Ernie Ladd

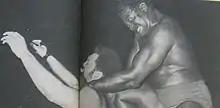
Ernie Ladd (left) facing Bobo Brazil in June 1975

After handily pinning Earl "Mr. Universe" Maynard the month prior, Ladd challenged Bruno Sammartino at Madison Square Garden for the WWWF title on March 1, 1976. In 1978, he wrestled WWWF champion Bob Backlund. When the International Wrestling Association had its brief run in the New York area, Ladd lost a two out of three falls match at Roosevelt Stadium, in Jersey City, New Jersey, to champion Mil Mascaras, two falls to one (he pinned Mascaras the first fall, was disqualified in the second, and was pinned by Mascaras in the third).